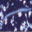
Label: worm